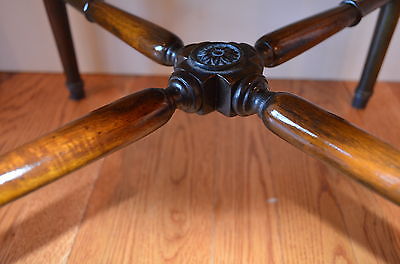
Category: table